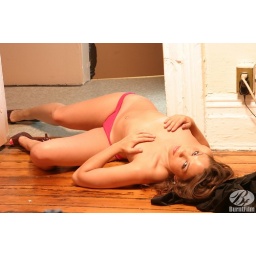
Pretty Laura Lee hand bra in pink sheer panties. Posing on the floor in photos from BurntFilm